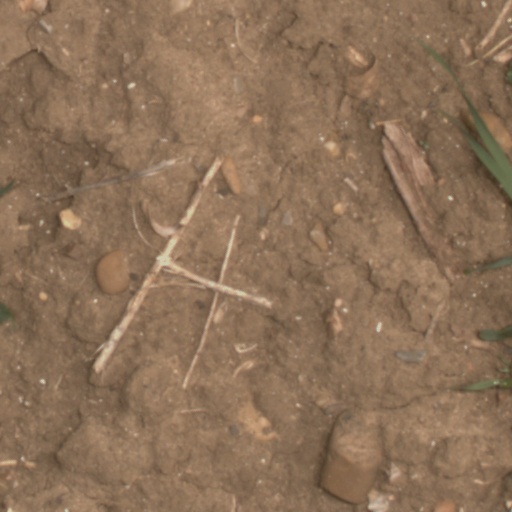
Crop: wheat